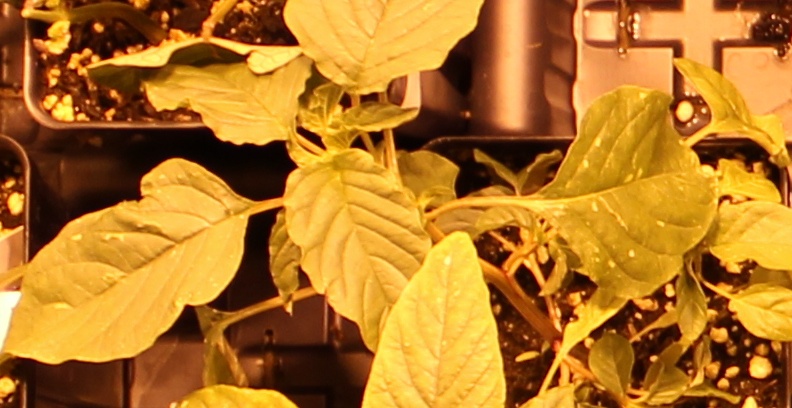
Label: Palmer Amaranth